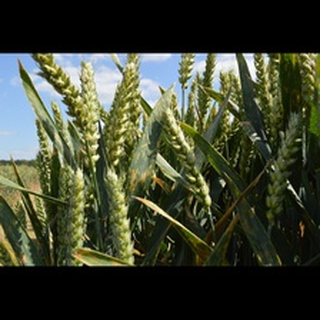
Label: wheat_septoria